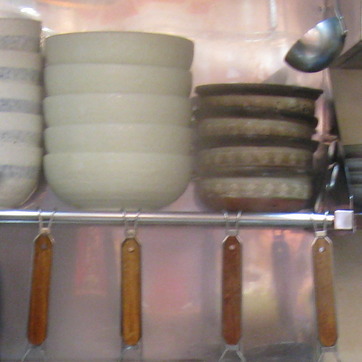
Material: ceramic